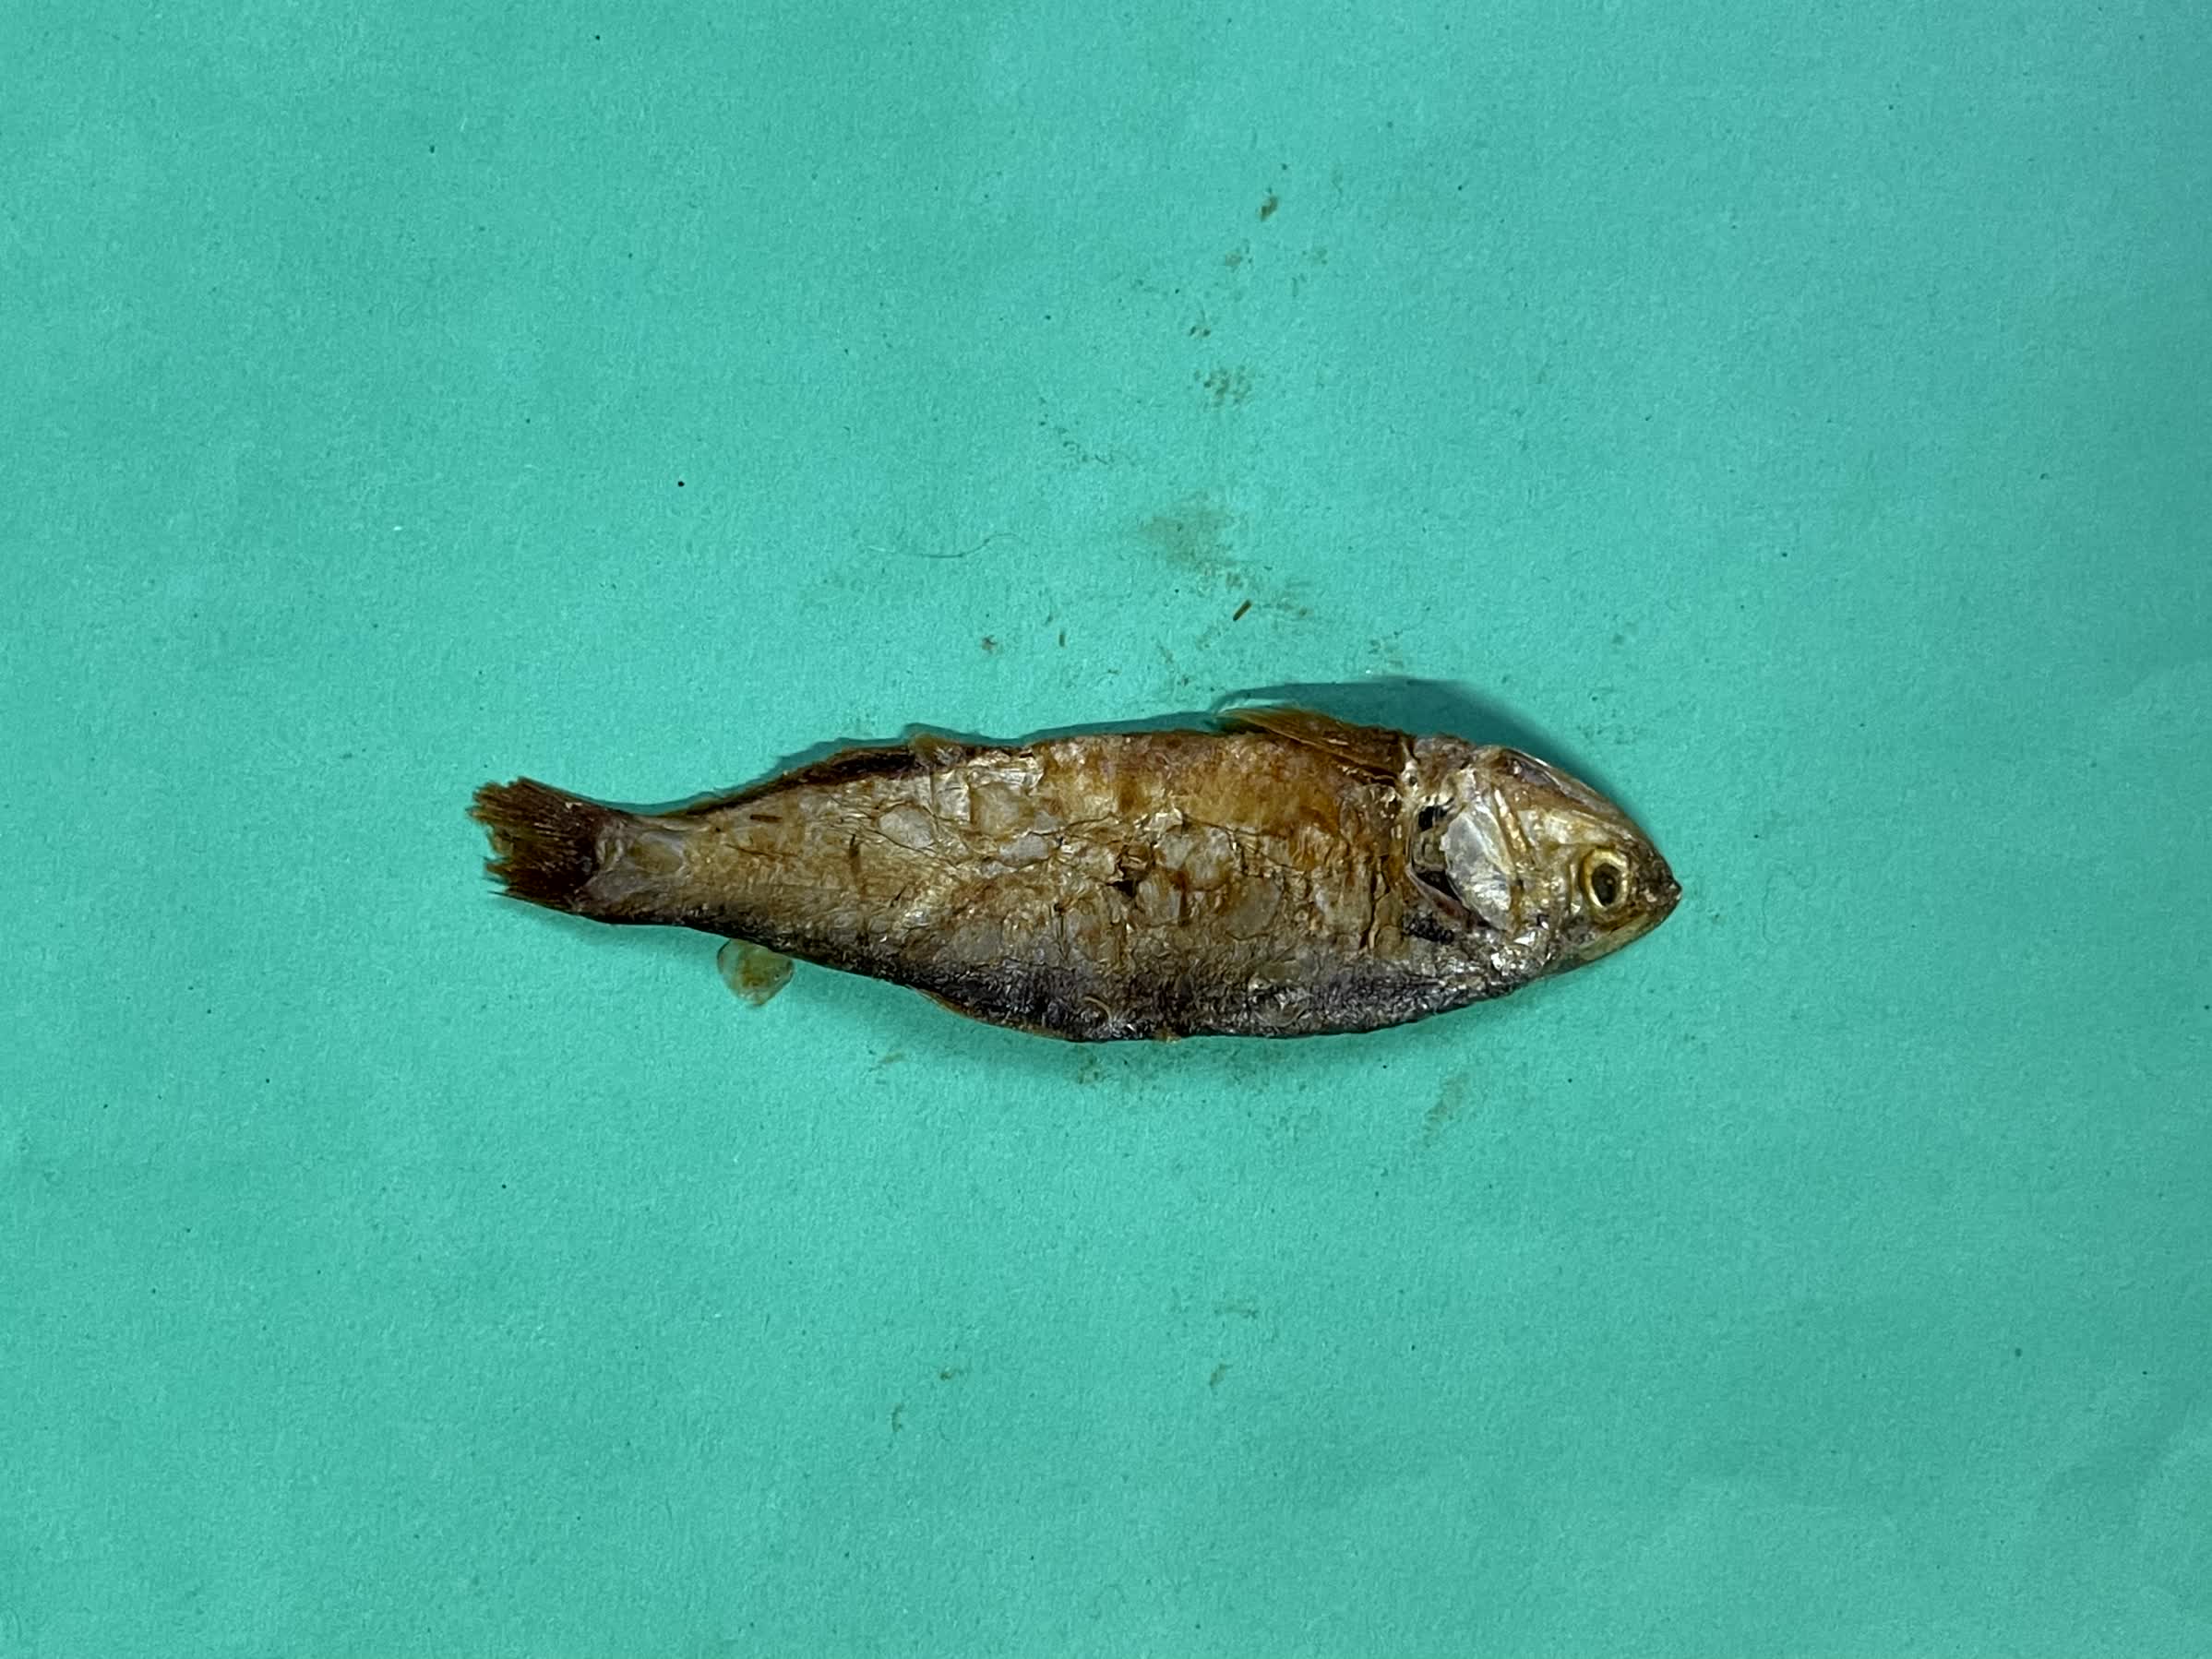
Species: Bashpata